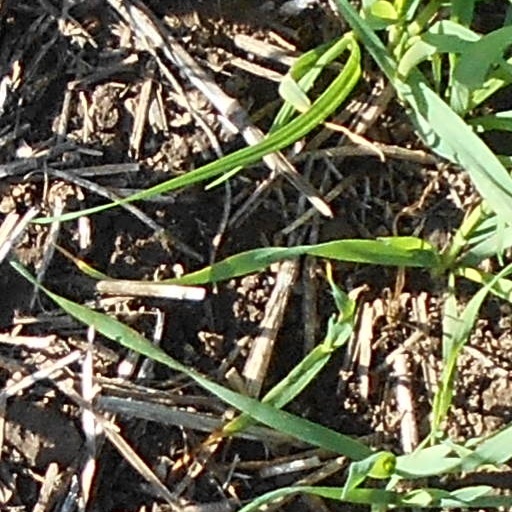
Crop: wheat